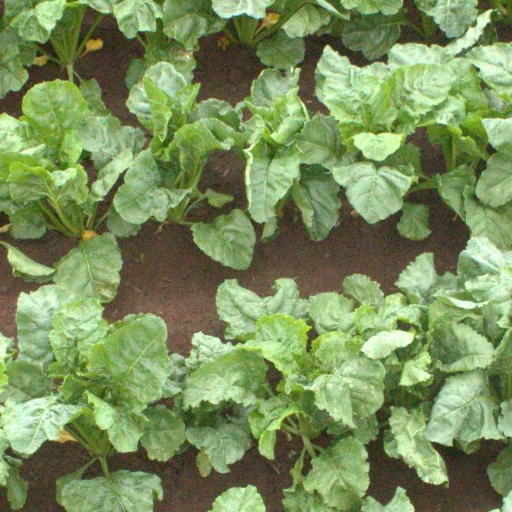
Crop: sugar beet